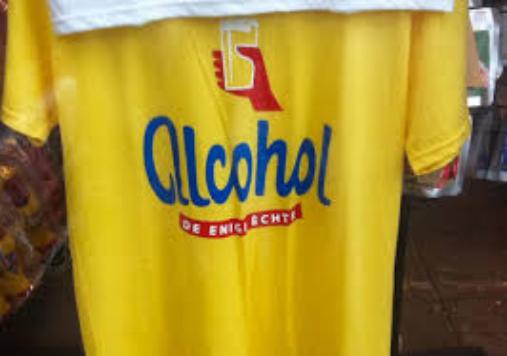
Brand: Chocomel
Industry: Food